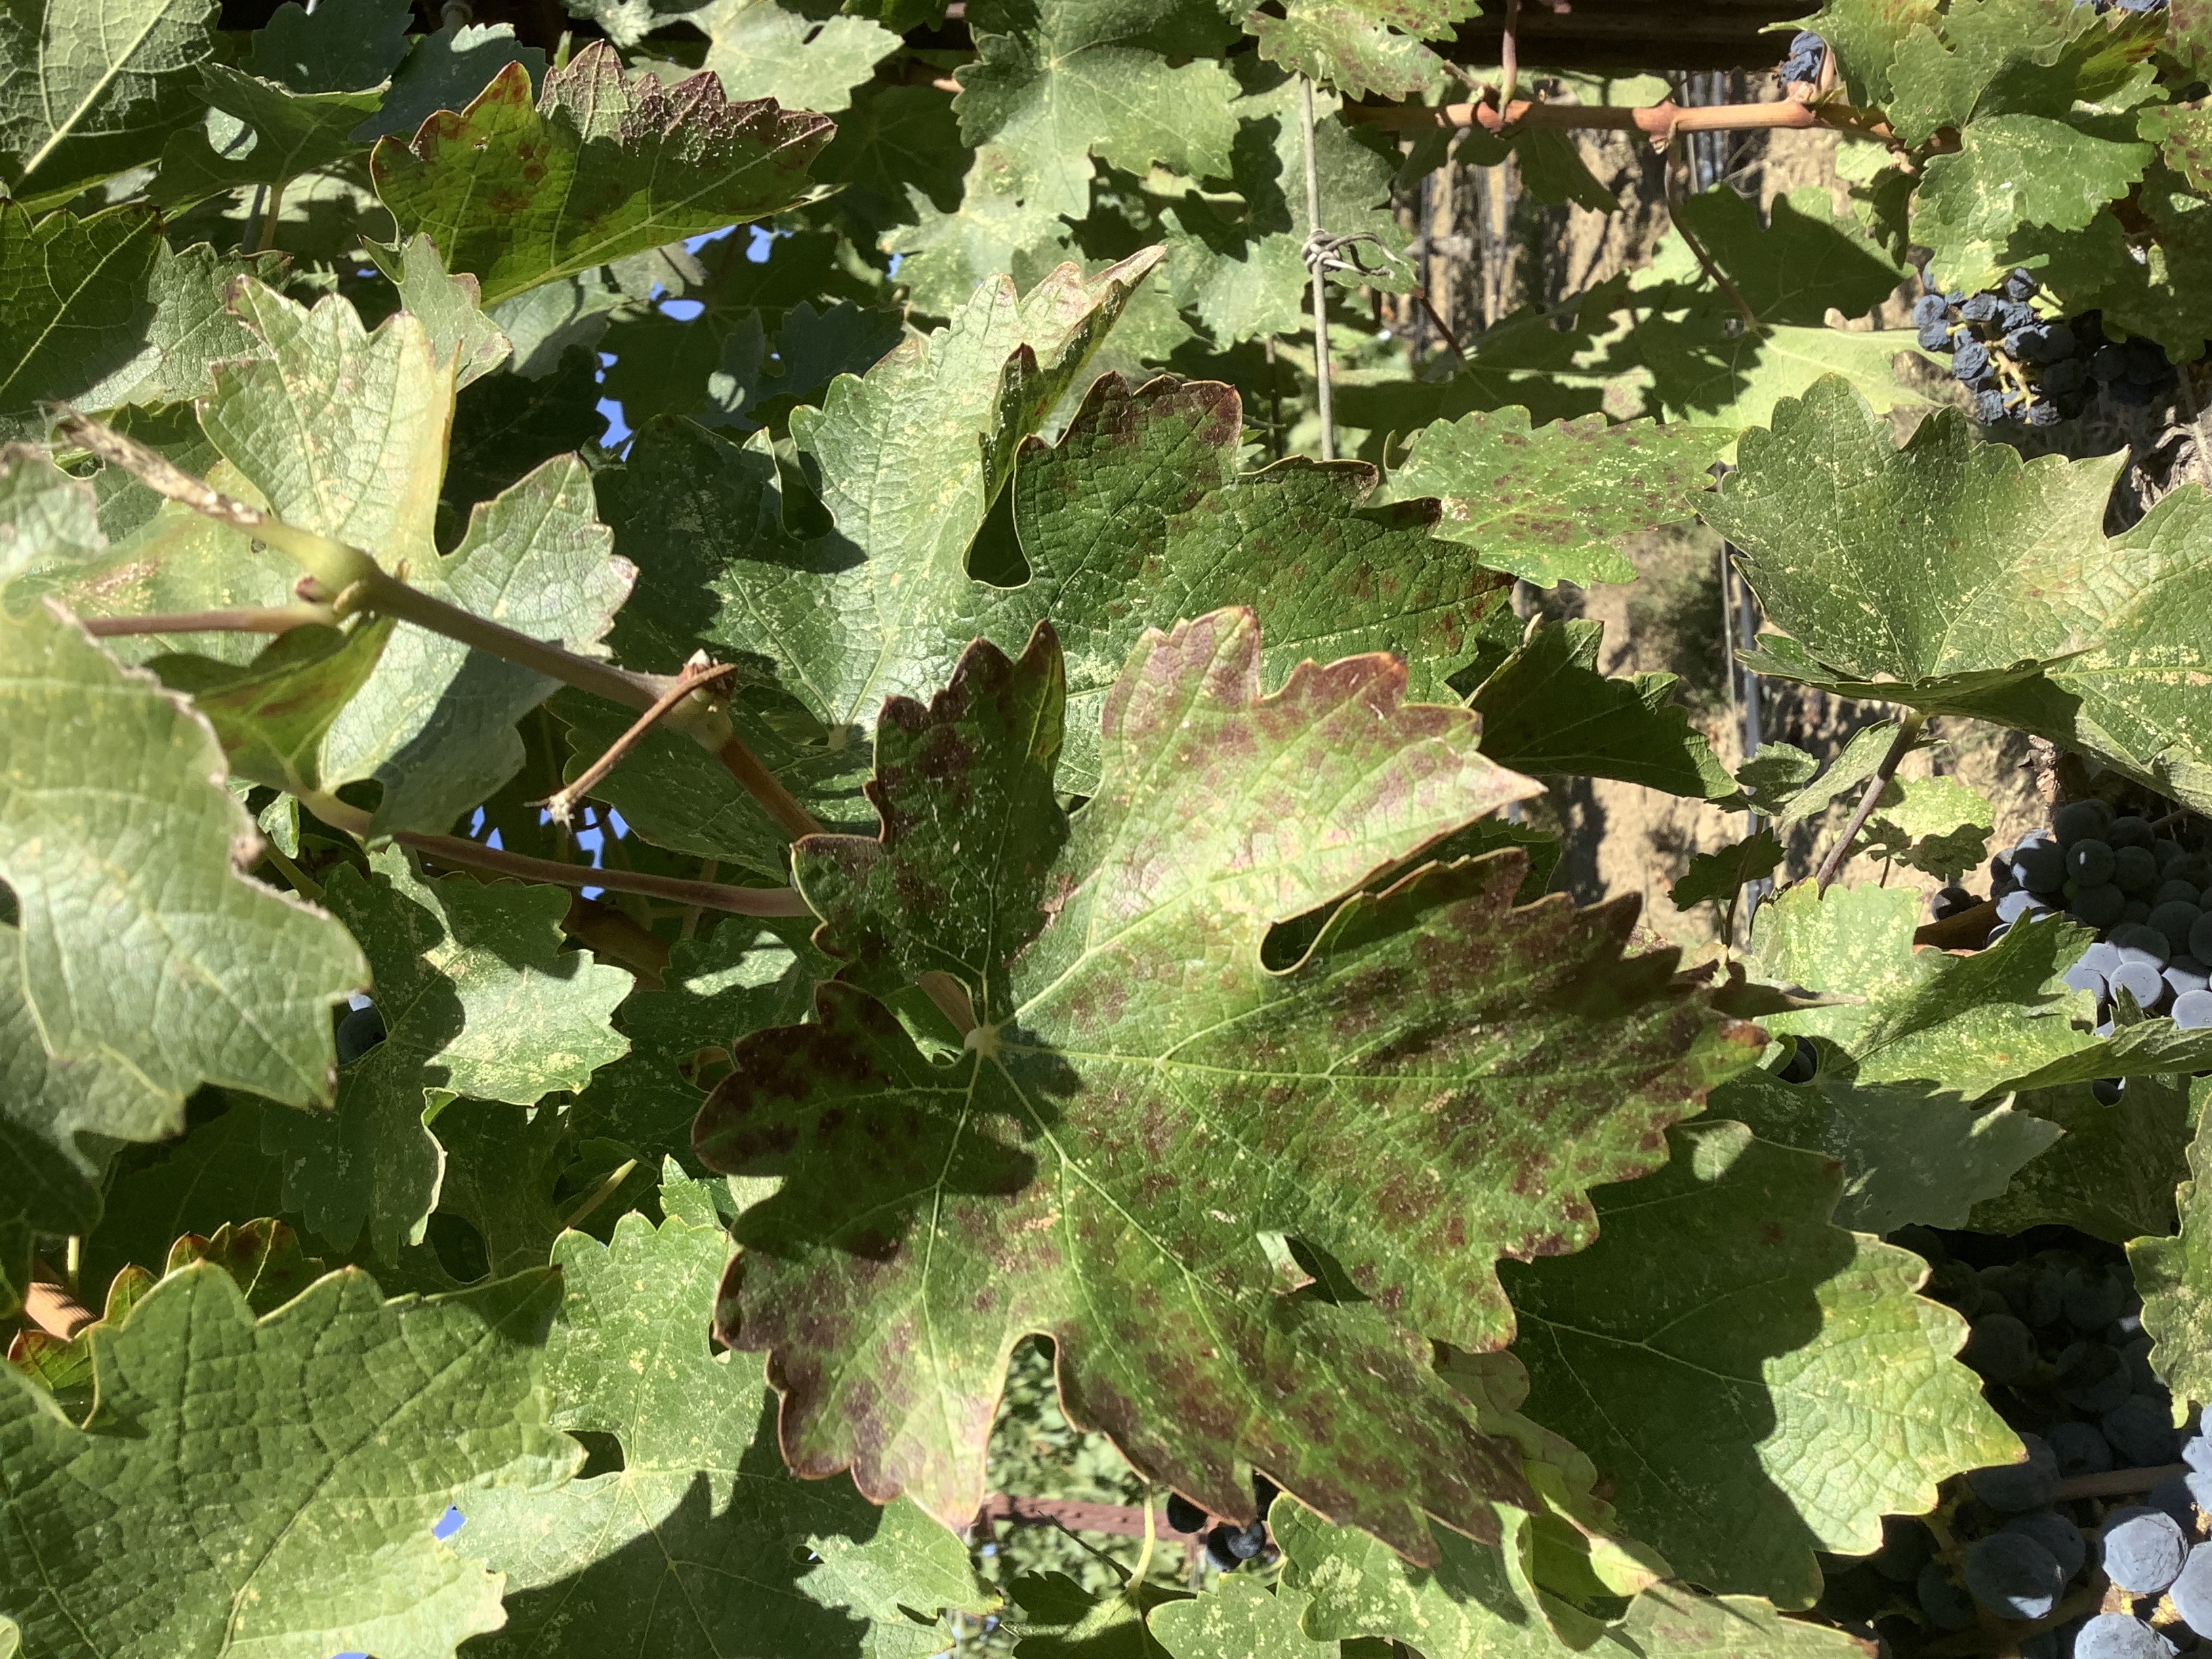
Label: Leafroll 3